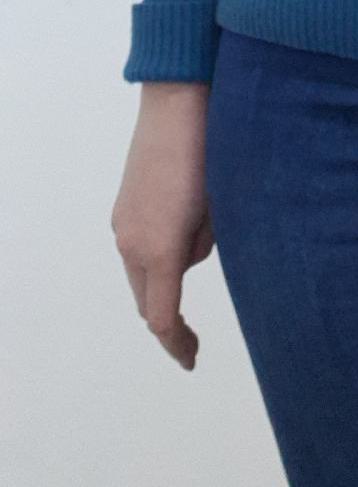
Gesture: no_gesture